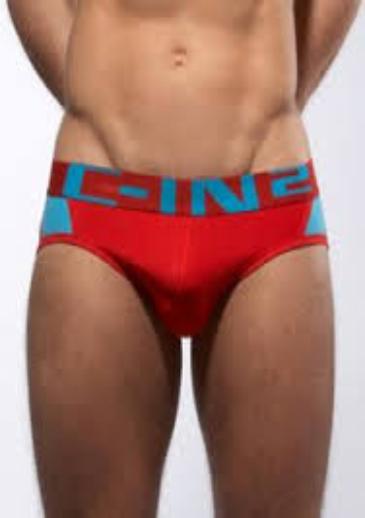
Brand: C-IN2
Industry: Clothes